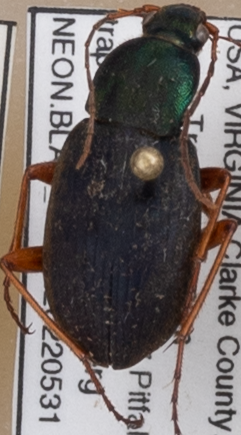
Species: Chlaenius aestivus
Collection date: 2022-05-31
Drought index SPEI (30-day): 1.416
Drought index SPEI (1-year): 0.156
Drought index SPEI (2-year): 0.42